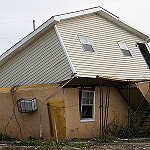
Scene: Outdoor